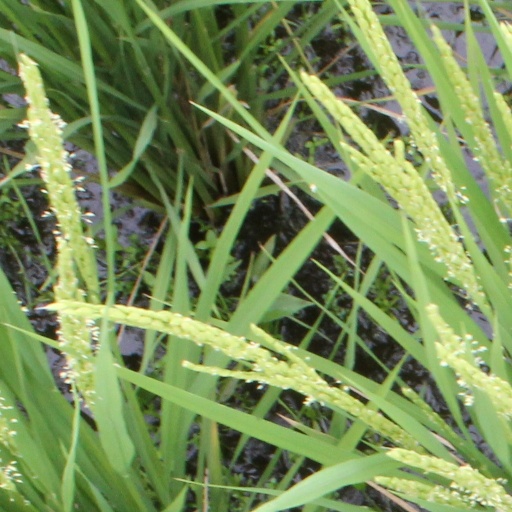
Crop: rice